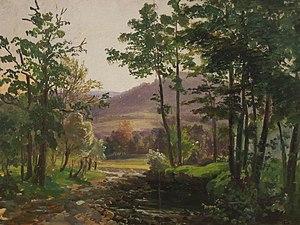
Antonín Mánes était un peintre paysagiste et dessinateur tchèque, né le 3 novembre 1784, à Prague, et décédé le 23 juillet 1843 dans la même ville.